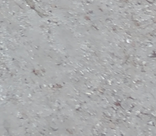
Surface type: compacted